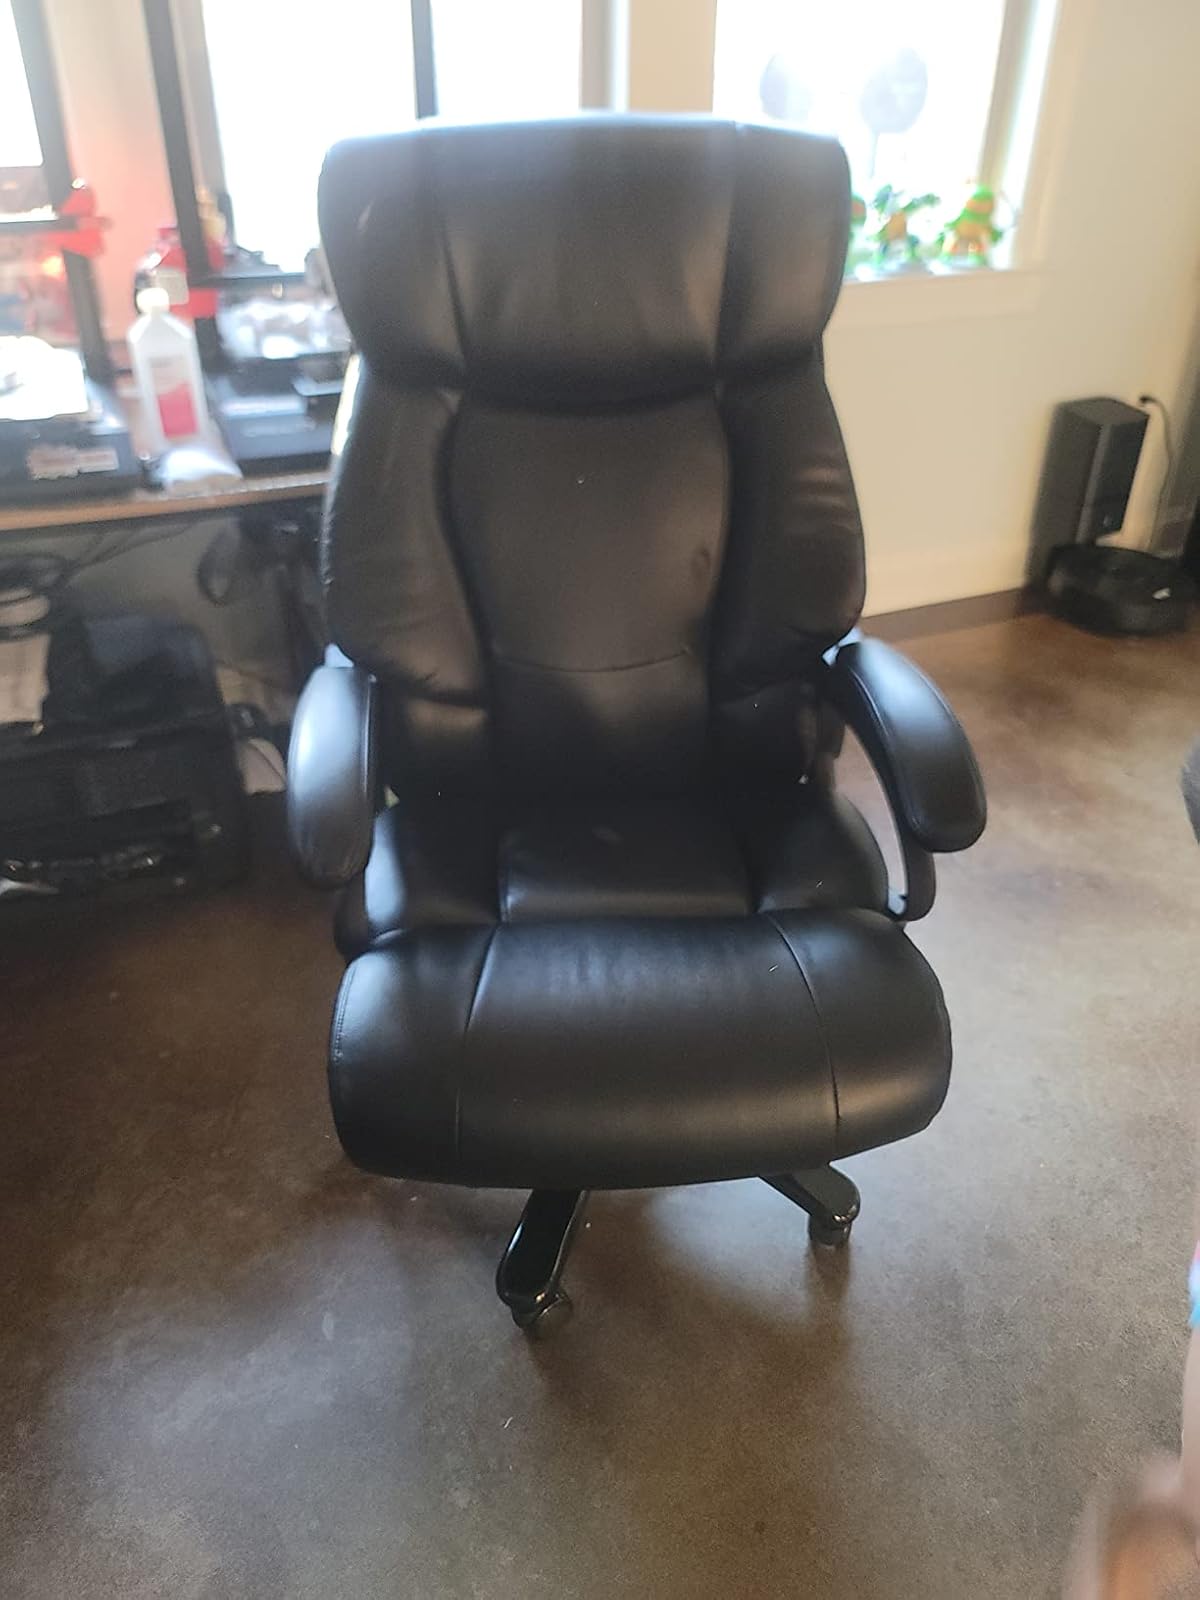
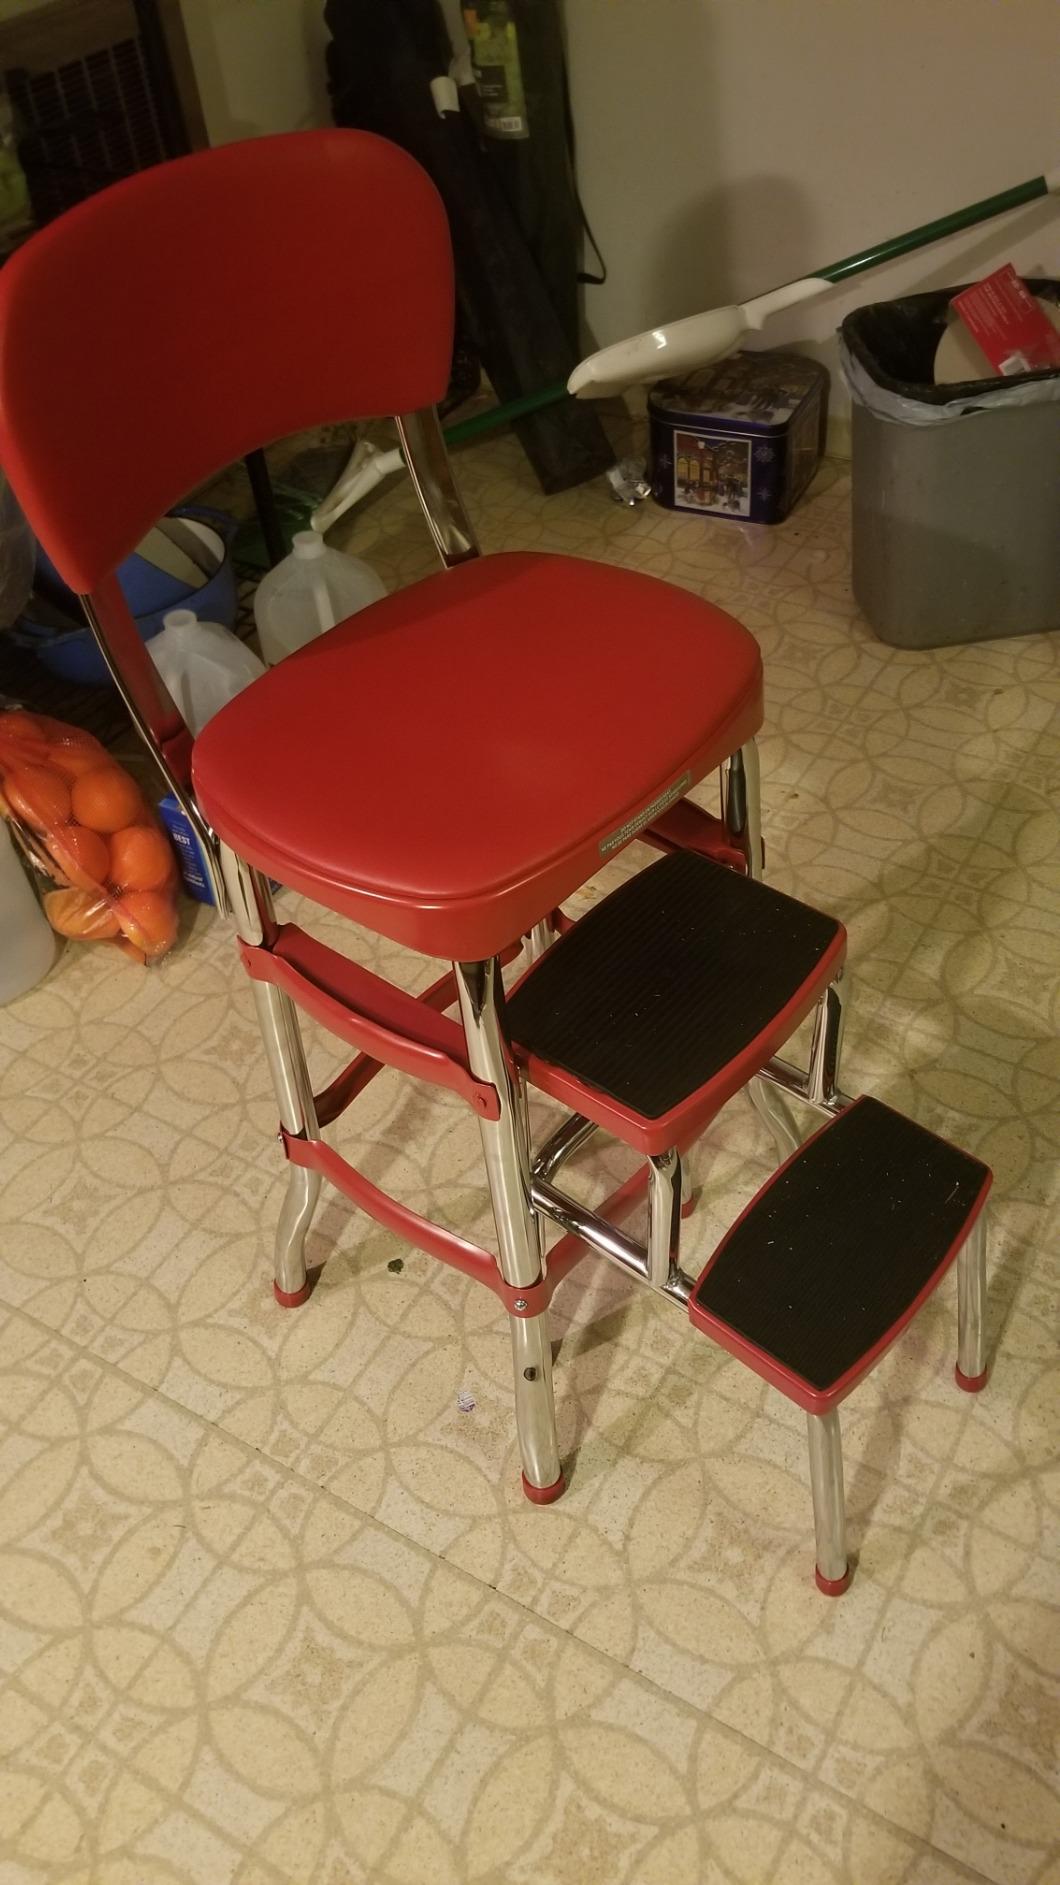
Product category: items_chair
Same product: no